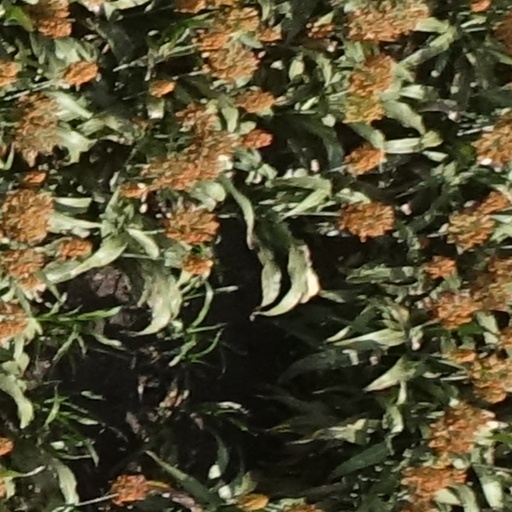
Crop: sorghum